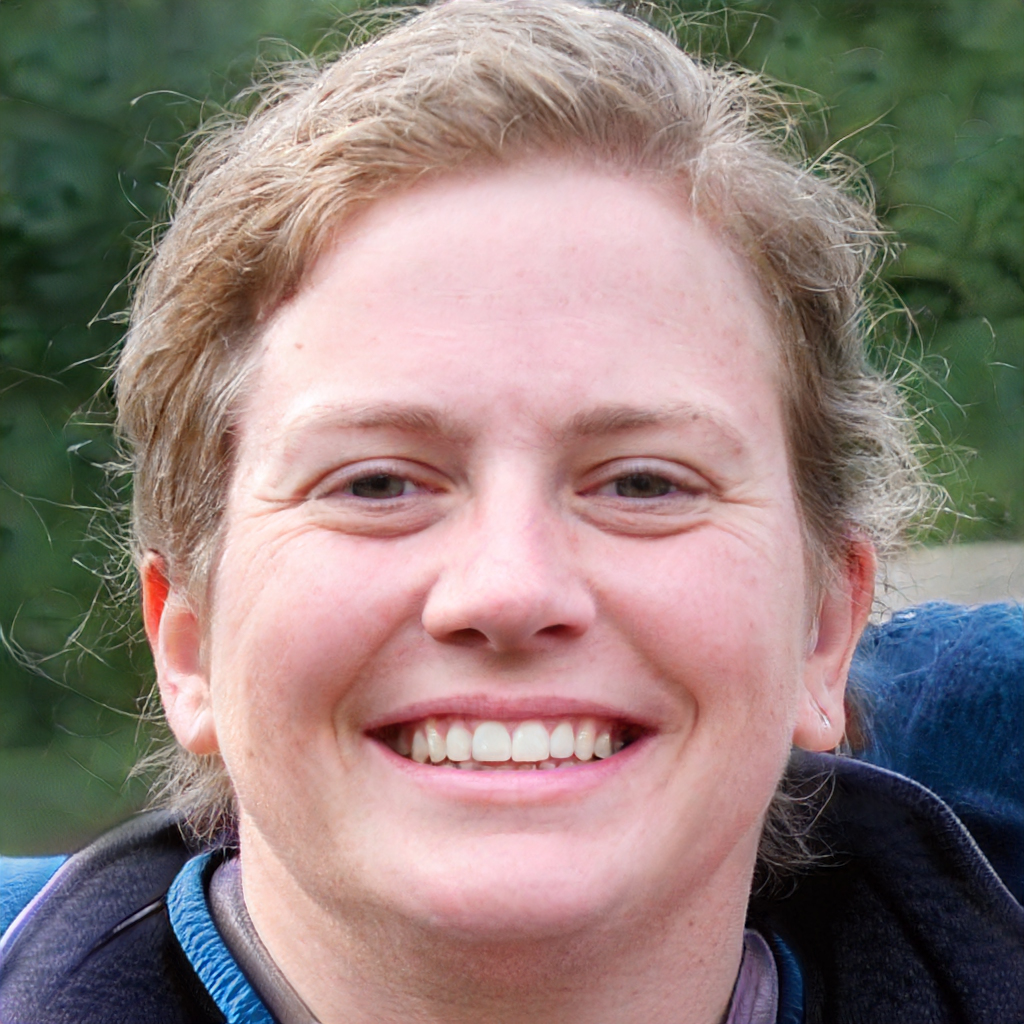
Gender: Male